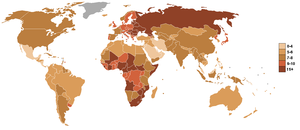
Dødelighed / Dødeligheden i dag
Dødeligheden efter land
Ved dødelighed forstås i demografisk henseende antallet af døde pr. 1000 indbyggere i løbet af et år.